Beckwith Ranch

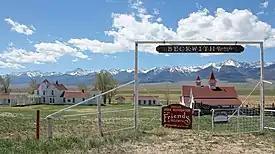
Beckwith Ranch in 2012

The Beckwith Ranch is a historic cattle ranch in the Wet Mountain Valley of Custer County, Colorado, USA. The headquarters spread over eleven buildings, ten of which have been listed on the National Register of Historic Places since May 20, 1998. It was established by Elton and Edwin Beckwith, two brothers from Mount Desert Island, Maine.